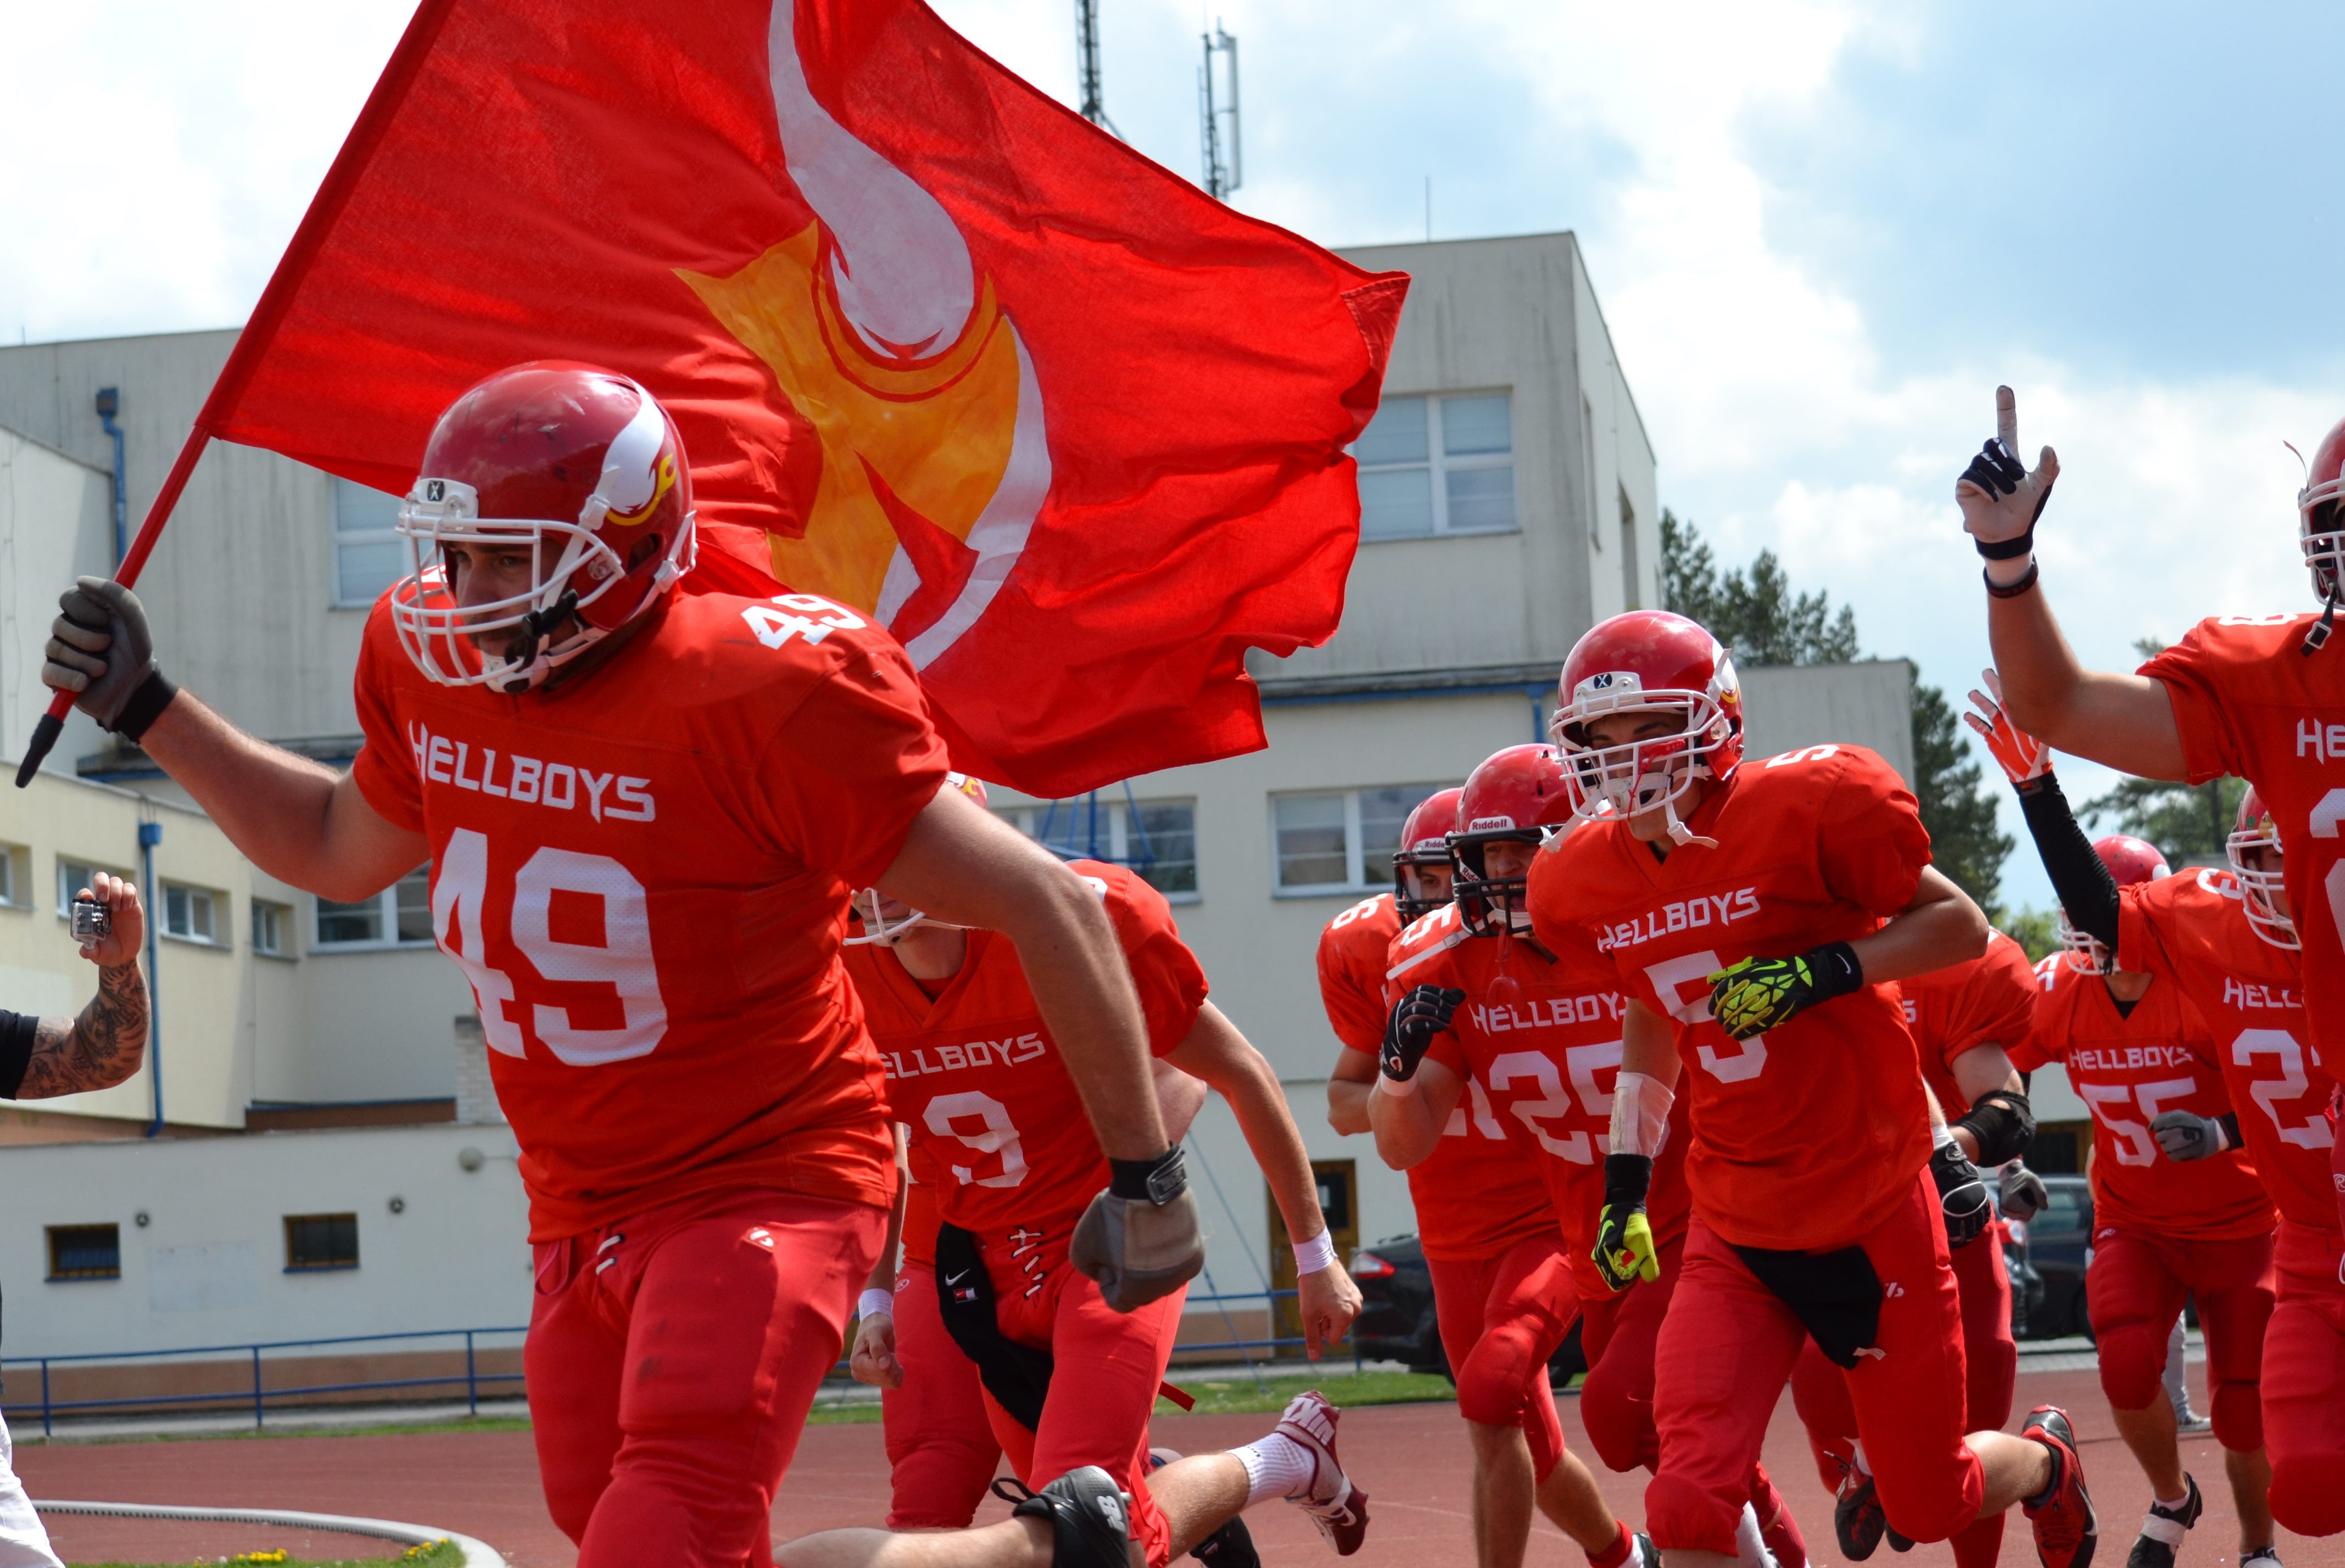
soccer, stadium, team, american football, sports, czech budejovice, football player, gridiron football, hellboys